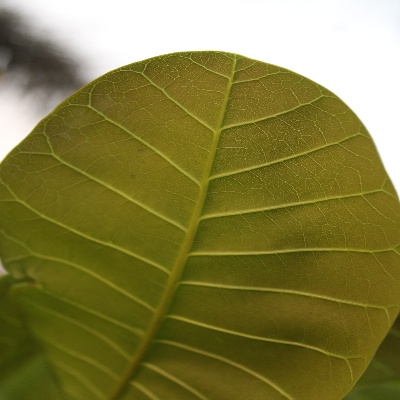
Crop: Cashew
Condition: healthy